Aftermath of World War I

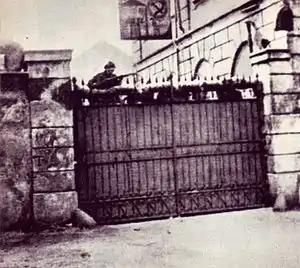
Armed workers occupying factories in Milan, September 1920, during the "Biennio Rosso"

In 1914, Benito Mussolini was forced out of the Italian Socialist Party after calling for Italian intervention in the war against Austria-Hungary. Before World War I, Mussolini had opposed military conscription, protested against Italy's occupation of Libya and was the editor of the Socialist Party's official newspaper, "Avanti!", but over time he simply called for revolution without mentioning class struggle. In 1914, Mussolini's nationalism enabled him to raise funds from Ansaldo (an armaments firm) and other companies to create his newspaper, "Il Popolo d'Italia", which at first attempted to convince socialists and revolutionaries to support the war. The Allied Powers, eager to draw Italy to the war, helped finance the newspaper. Later, after the war, this publication would become the official newspaper of the Fascist movement. During the war, Mussolini served in the Army and was wounded once.